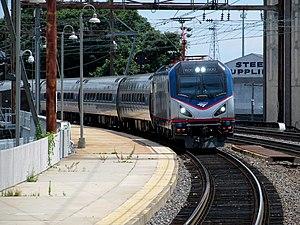
Le Silver Star est une ligne de chemin de fer, inaugurée le 12 décembre 1947, destinée au transport de passagers, longue de 2 449 km, opérée par Amtrak, reliant New York à Miami en Floride via Washington, DC, Richmond, Raleigh, Columbia, Savannah, Jacksonville, Orlando et Tampa. Le Silver Star partage la plus grande partie de ses voies avec le Silver Meteor, qui passe un peu plus à l'est en Caroline du Nord et en Caroline du Sud en évitant Tampa.